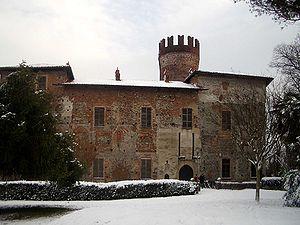
Rivarolo Canavese est une commune italienne de la ville métropolitaine de Turin dans la région Piémont en Italie.
L’appareil en arête-de-poisson est un appareil architectural réalisé en disposant des briques ou des pierres plates inclinées à environ 45°, en changeant de sens à chaque strate successive, de manière à donner un aspect d'« arête de poisson ». Il est généralement confondu avec l’opus spicatum ; la différence réside dans le fait que dans l'appareil en arête-de-poisson, les pierres ou les briques sont dressées sans emboîtement avec les autres rangs, ceux-ci étant séparés par un lit de mortier horizontal rectiligne, et non en zigzag comme l'opus spicatum.